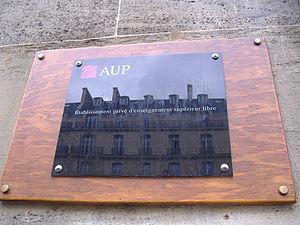
L'American University of Paris est une université privée fondée en 1962, située au 5 boulevard de La Tour-Maubourg dans le 7ᵉ arrondissement de Paris qui offre un enseignement en arts libéraux. Les cours y sont dispensés en anglais.